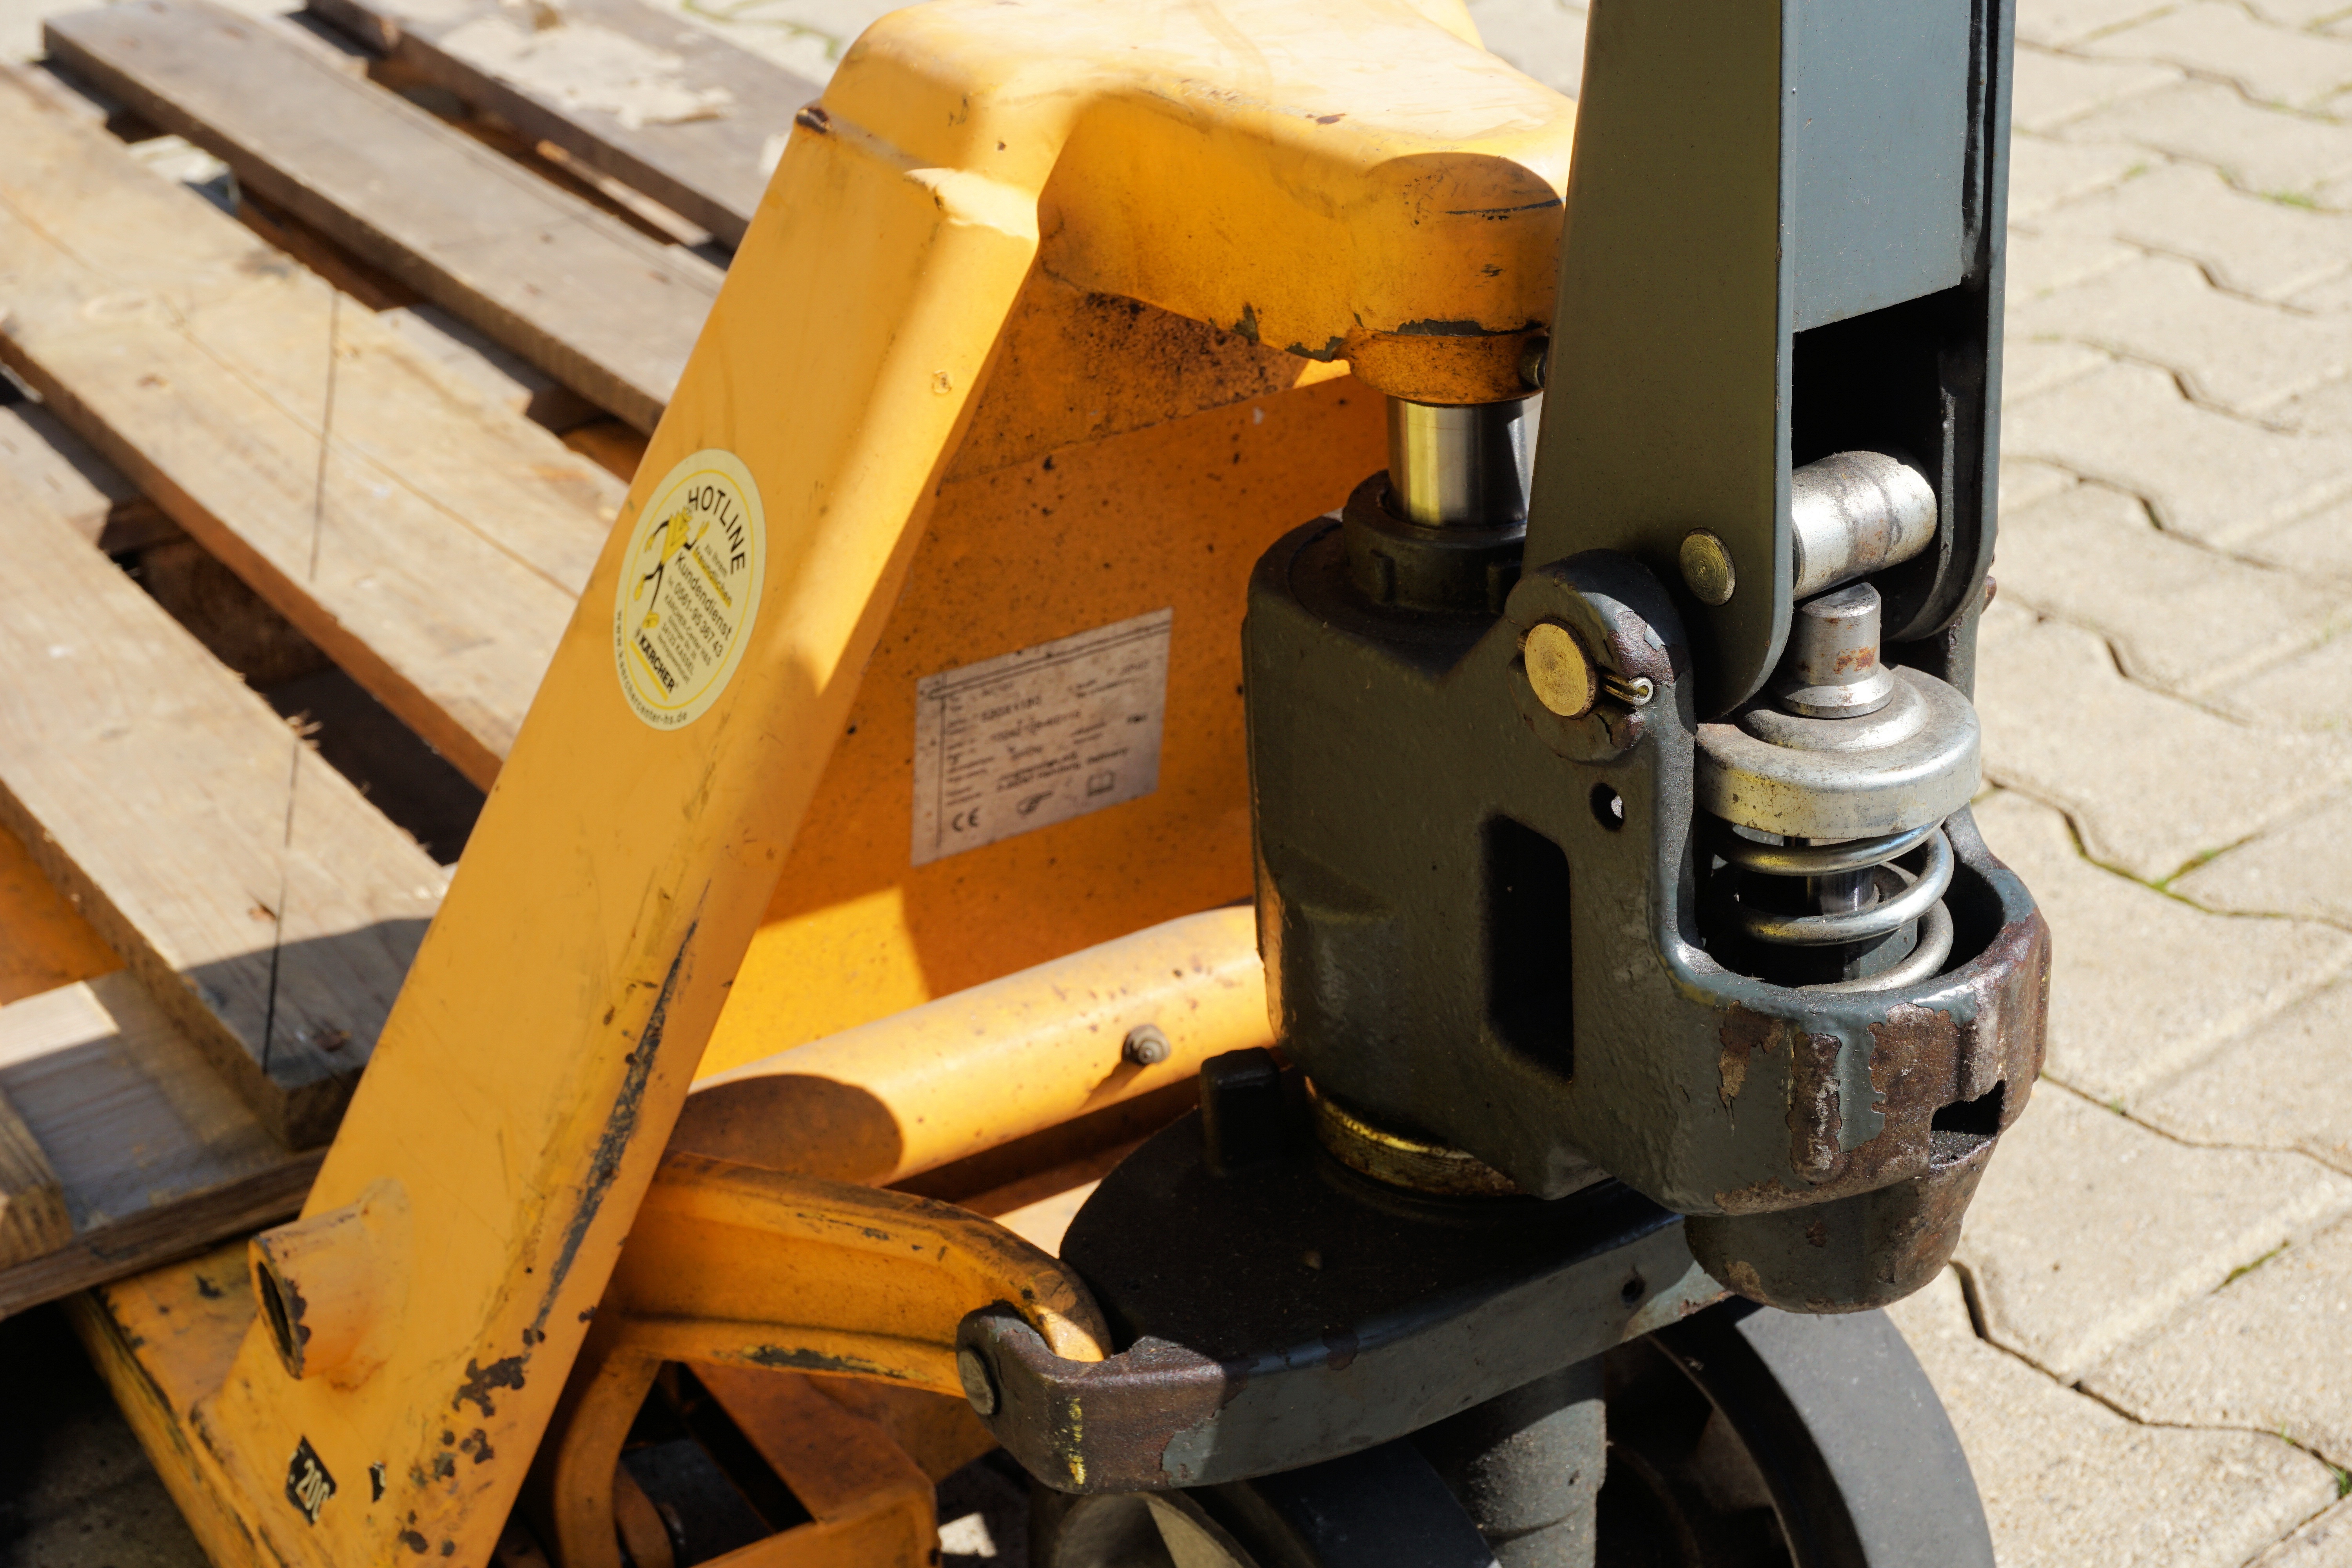
wood, tool, range, machine, product, raise, cargo, logistics, pallet truck, euro pallet